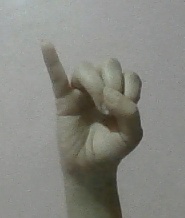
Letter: meem